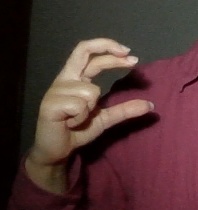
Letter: thal